John Stanley Grauel

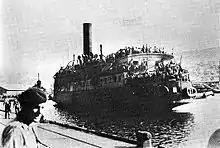
in the Port of Haifa

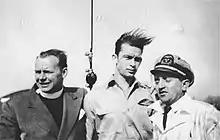
From left: John Stanley Grauel, Yaakov Oron (Garbash) and Aryeh Kolomeitzev, on the deck of "President Warfield" (later "1947") before its departure for Europe. (The engineer Kolomeitzev did not sail with the ship)

Grauel became very aware of the European Holocaust and the Zionist movement in 1942 through his close friendship with Judge Joseph Goldberg of Worcester. Also in 1942, he joined the American Palestine Committee, which was dedicated to the establishment of a Jewish state. In 1943 he gave up the local ministry to assume a position as a director of the committee's Philadelphia office. In 1944, attending his first Zionist meeting he met David Ben-Gurion, the Zionist leader and future prime minister of Israel. Grauel learned of the Haganah, the Jewish underground army in Palestine, and the longtime humanitarian efforts of Haganah to save Jewish lives from the Holocaust by smuggling Jews into Palestine. Reverend Grauel enlisted in the effort immediately, leading a double life working for the America Palestine Committee and the Jewish underground.